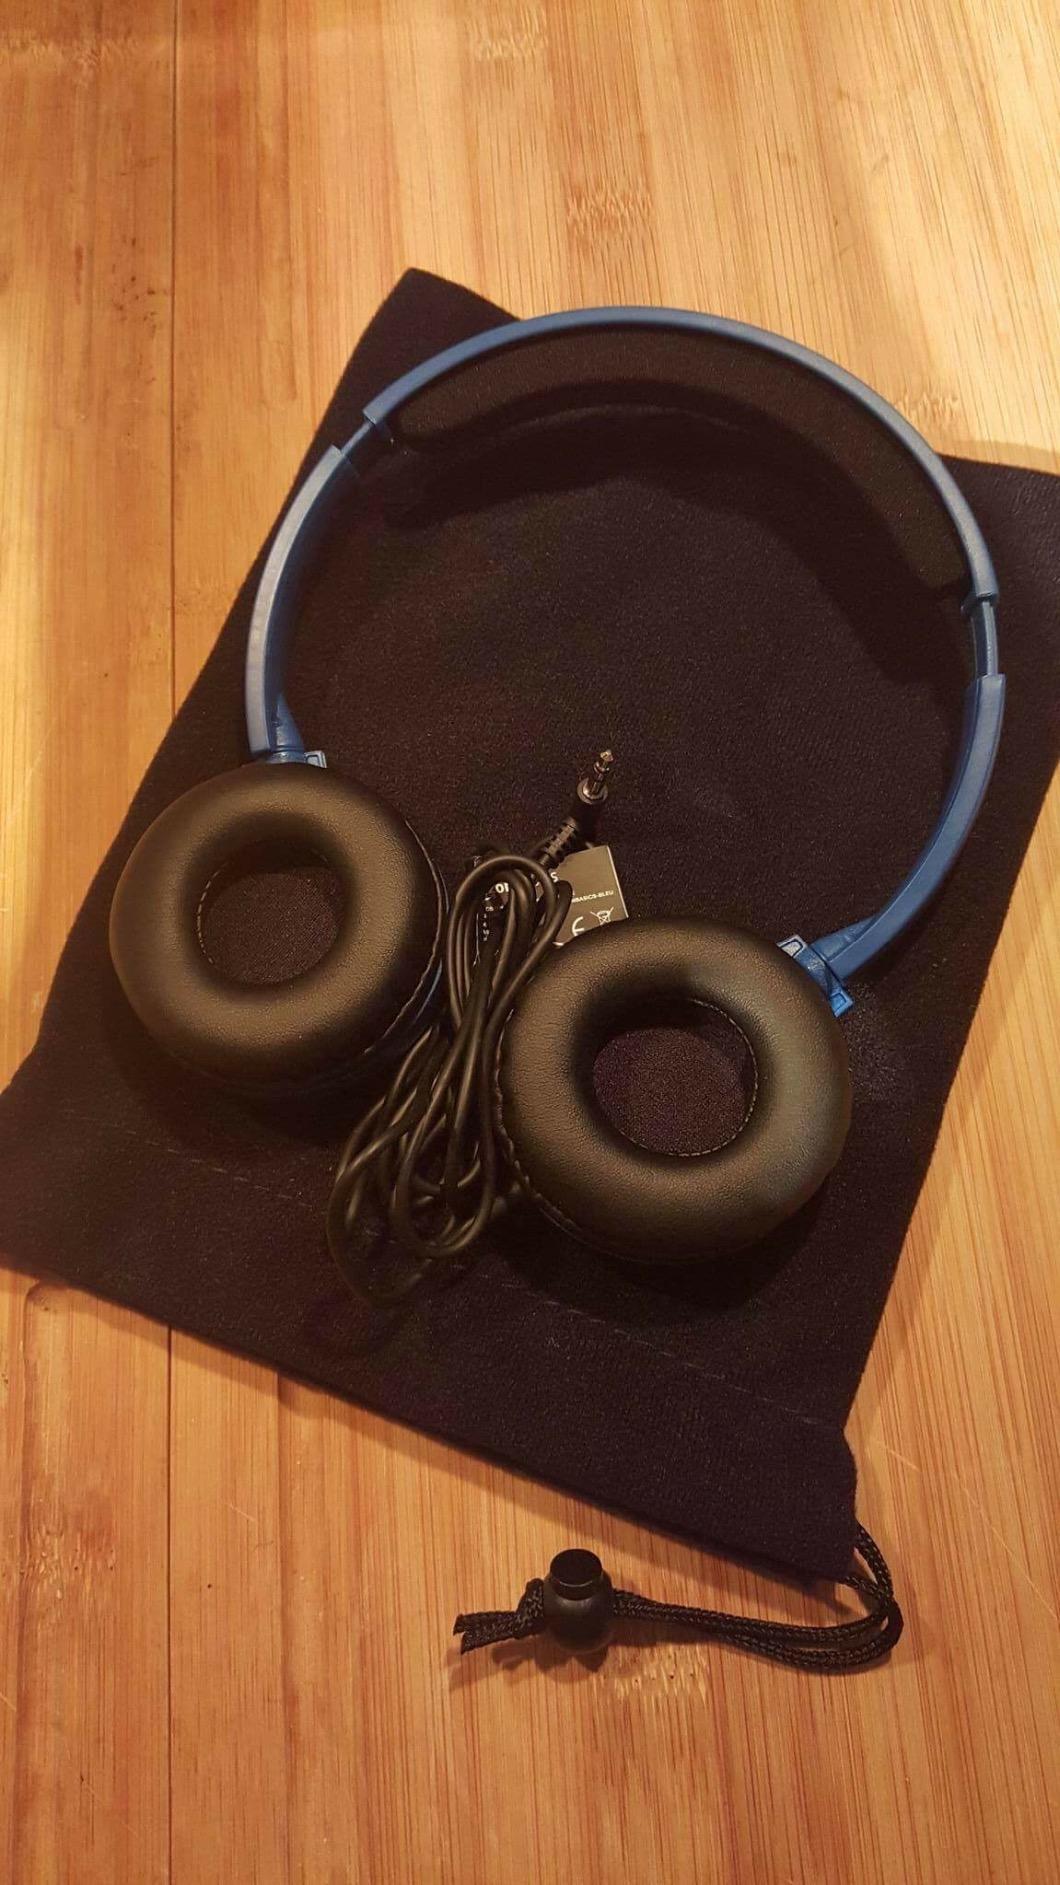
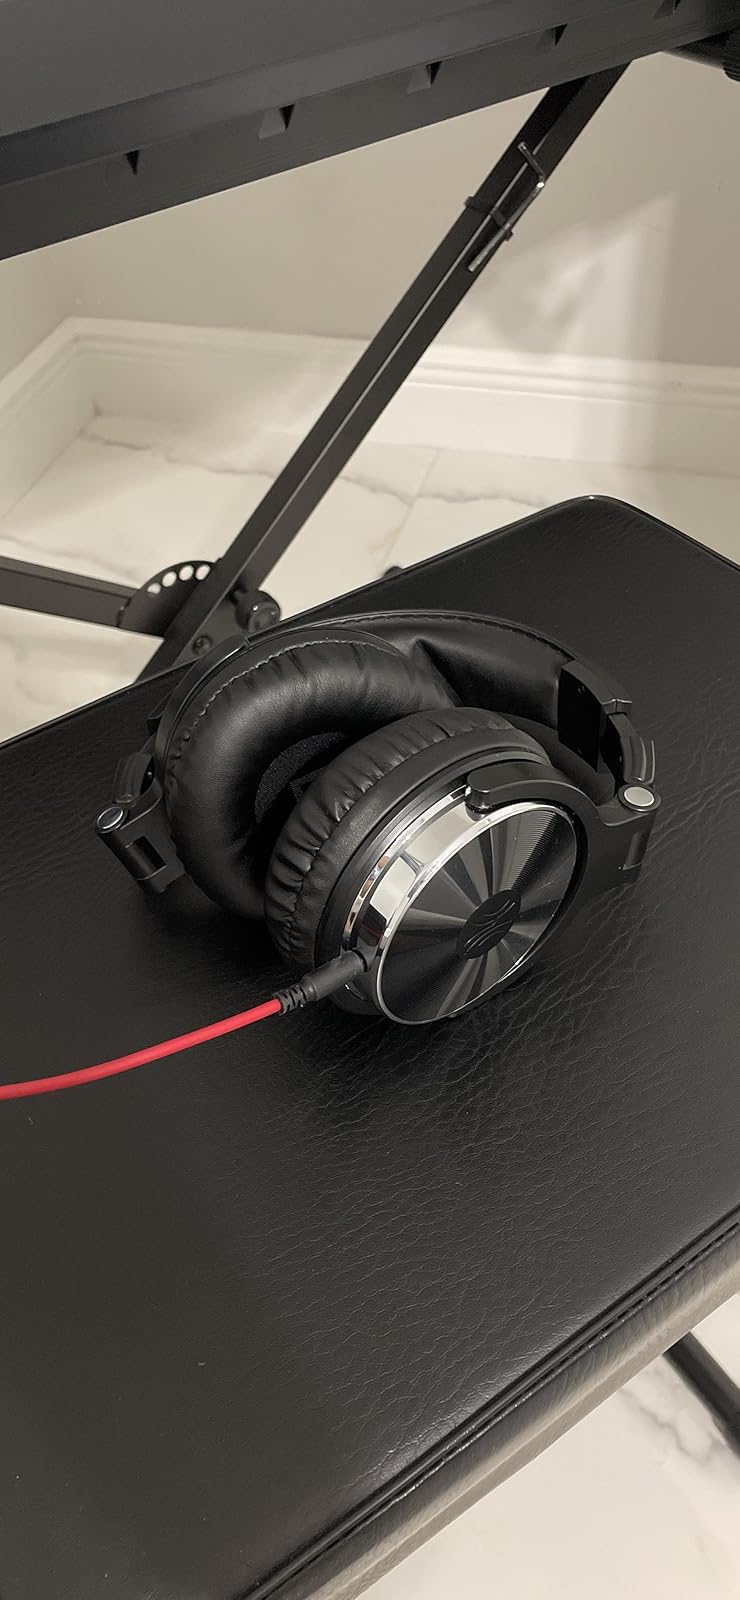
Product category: headphones
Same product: no